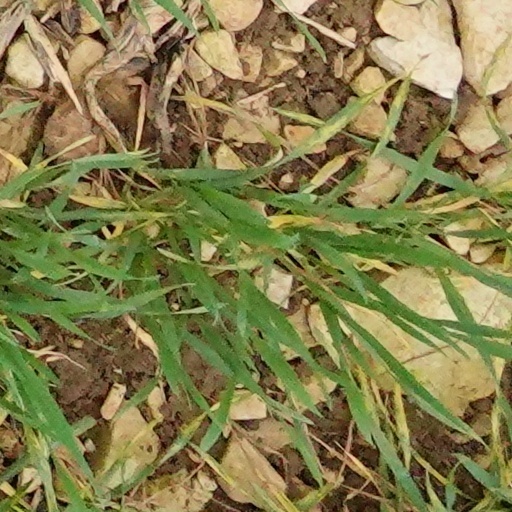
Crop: wheat